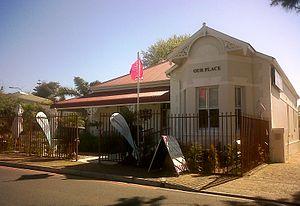
Durbanville est une commune résidentielle située dans la banlieue nord de la métropole du Cap, en Afrique du Sud.